Central Administrative Okrug

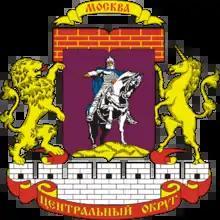
Coat of arms of Central Administrative Okrug

The Kremlin Hill, from which the colonization of Moscow began, is depicted under Yury Dolgoruky. The purple background symbolizes the supreme power of Russia, concentrated in Central Administrative Okrug. The gold unicorn was a traditional symbol of the Russian Tsars. Below him an ancient Kremlin white-stone wall is featured.